Type genus

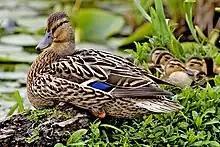
A female mallard ("Anas platyrhynchos") and her clutch of ducklings. "Anas" is the type genus for the family Anatidae.

In biological taxonomy, the type genus (genus typica) is the genus which defines a biological family and the root of the family name.